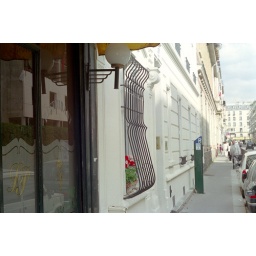
paris - typical european window screen thing around the corner from rue des suisses